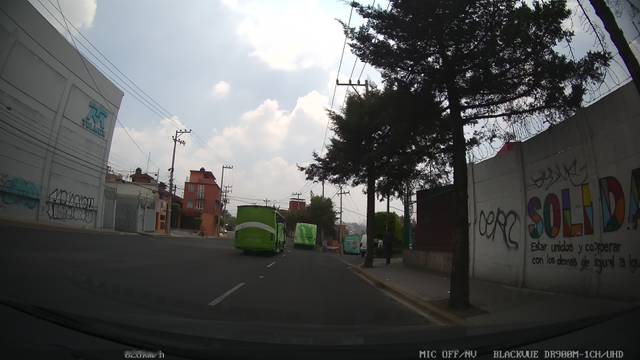
Region: Mexico
Coordinates: 19.364, -99.223